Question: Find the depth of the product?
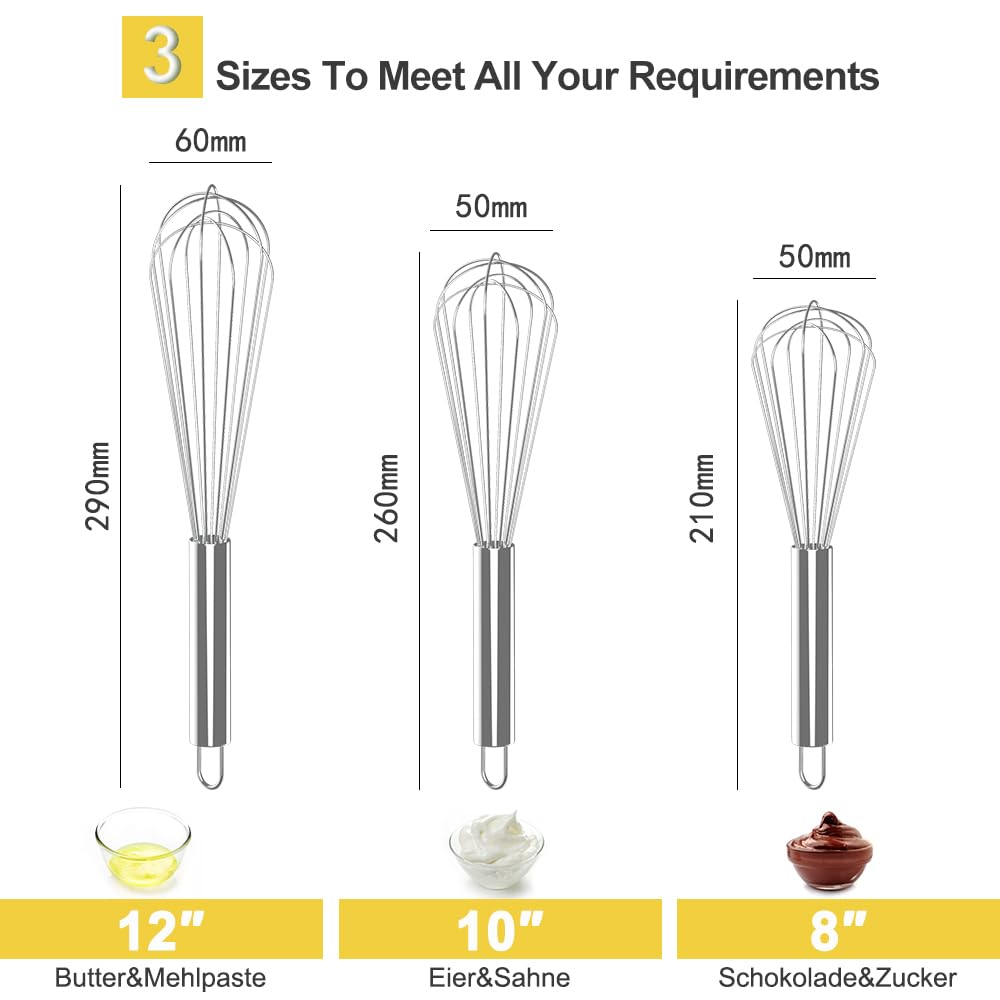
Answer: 210.0 millimetre